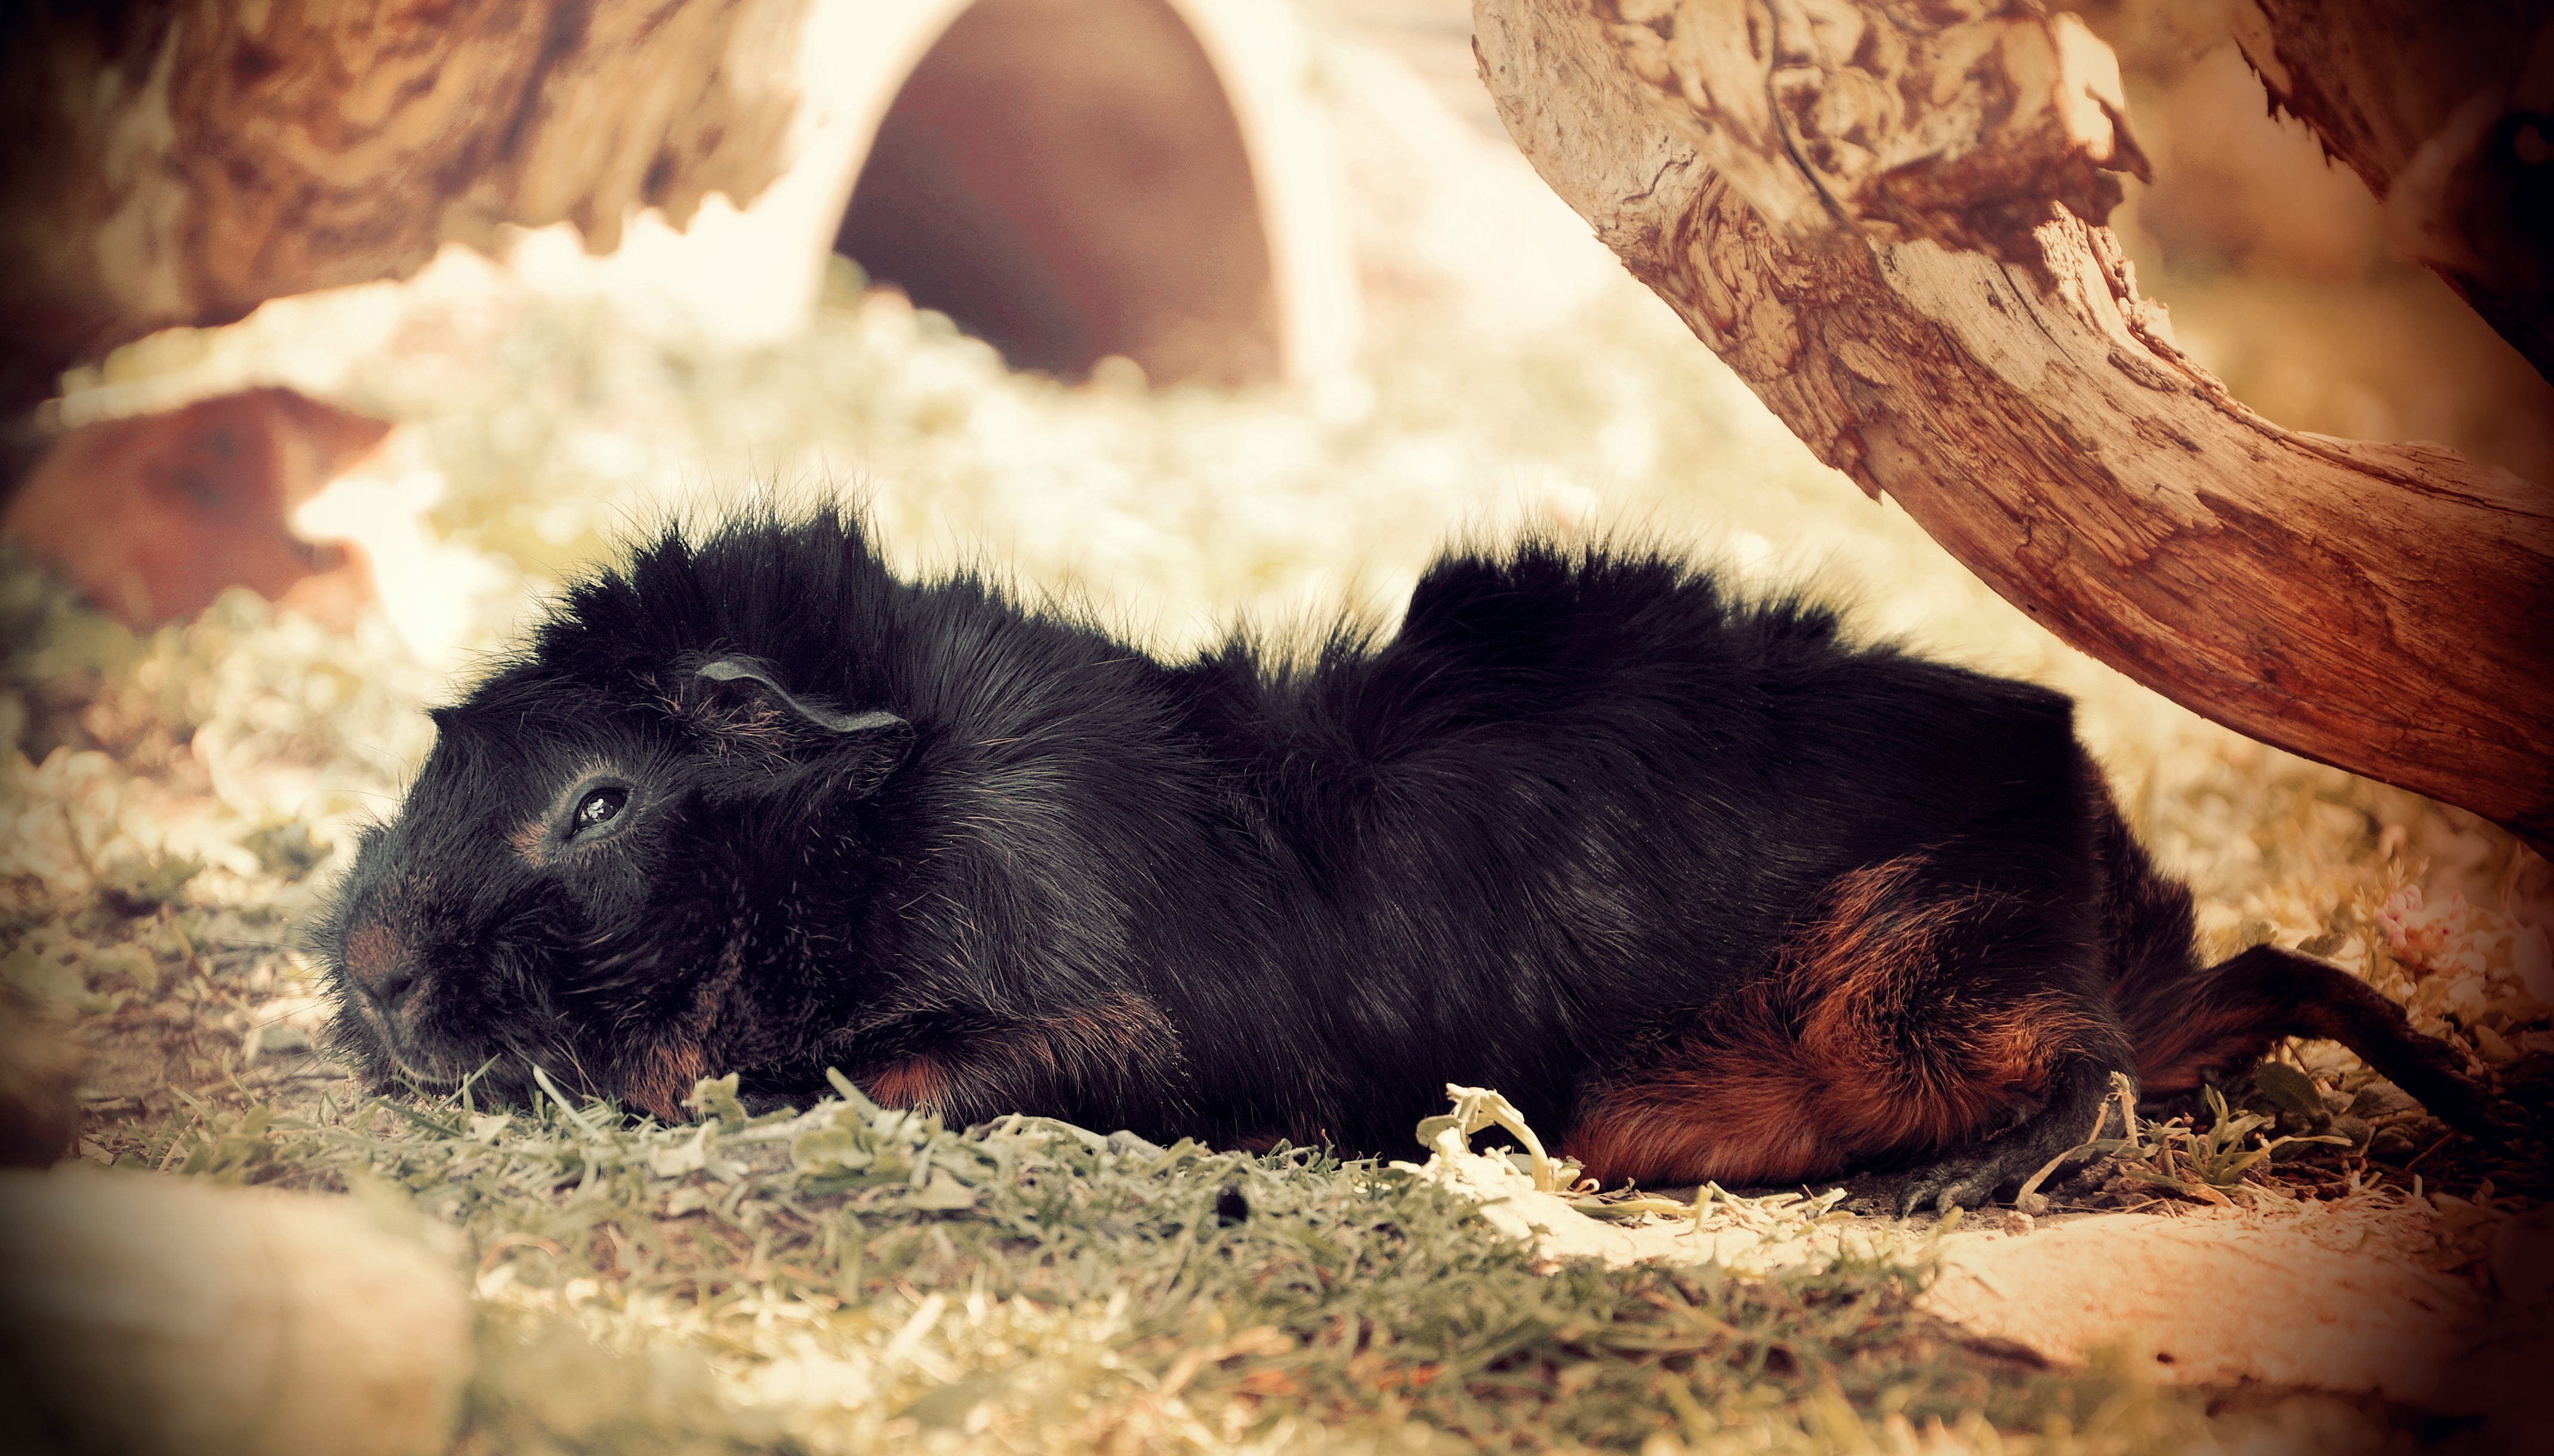
nature, animal, wildlife, pet, fur, rodent, fauna, guinea pig, snout, nager, lying, rosette, retro look, tousled, black tan, black red loh